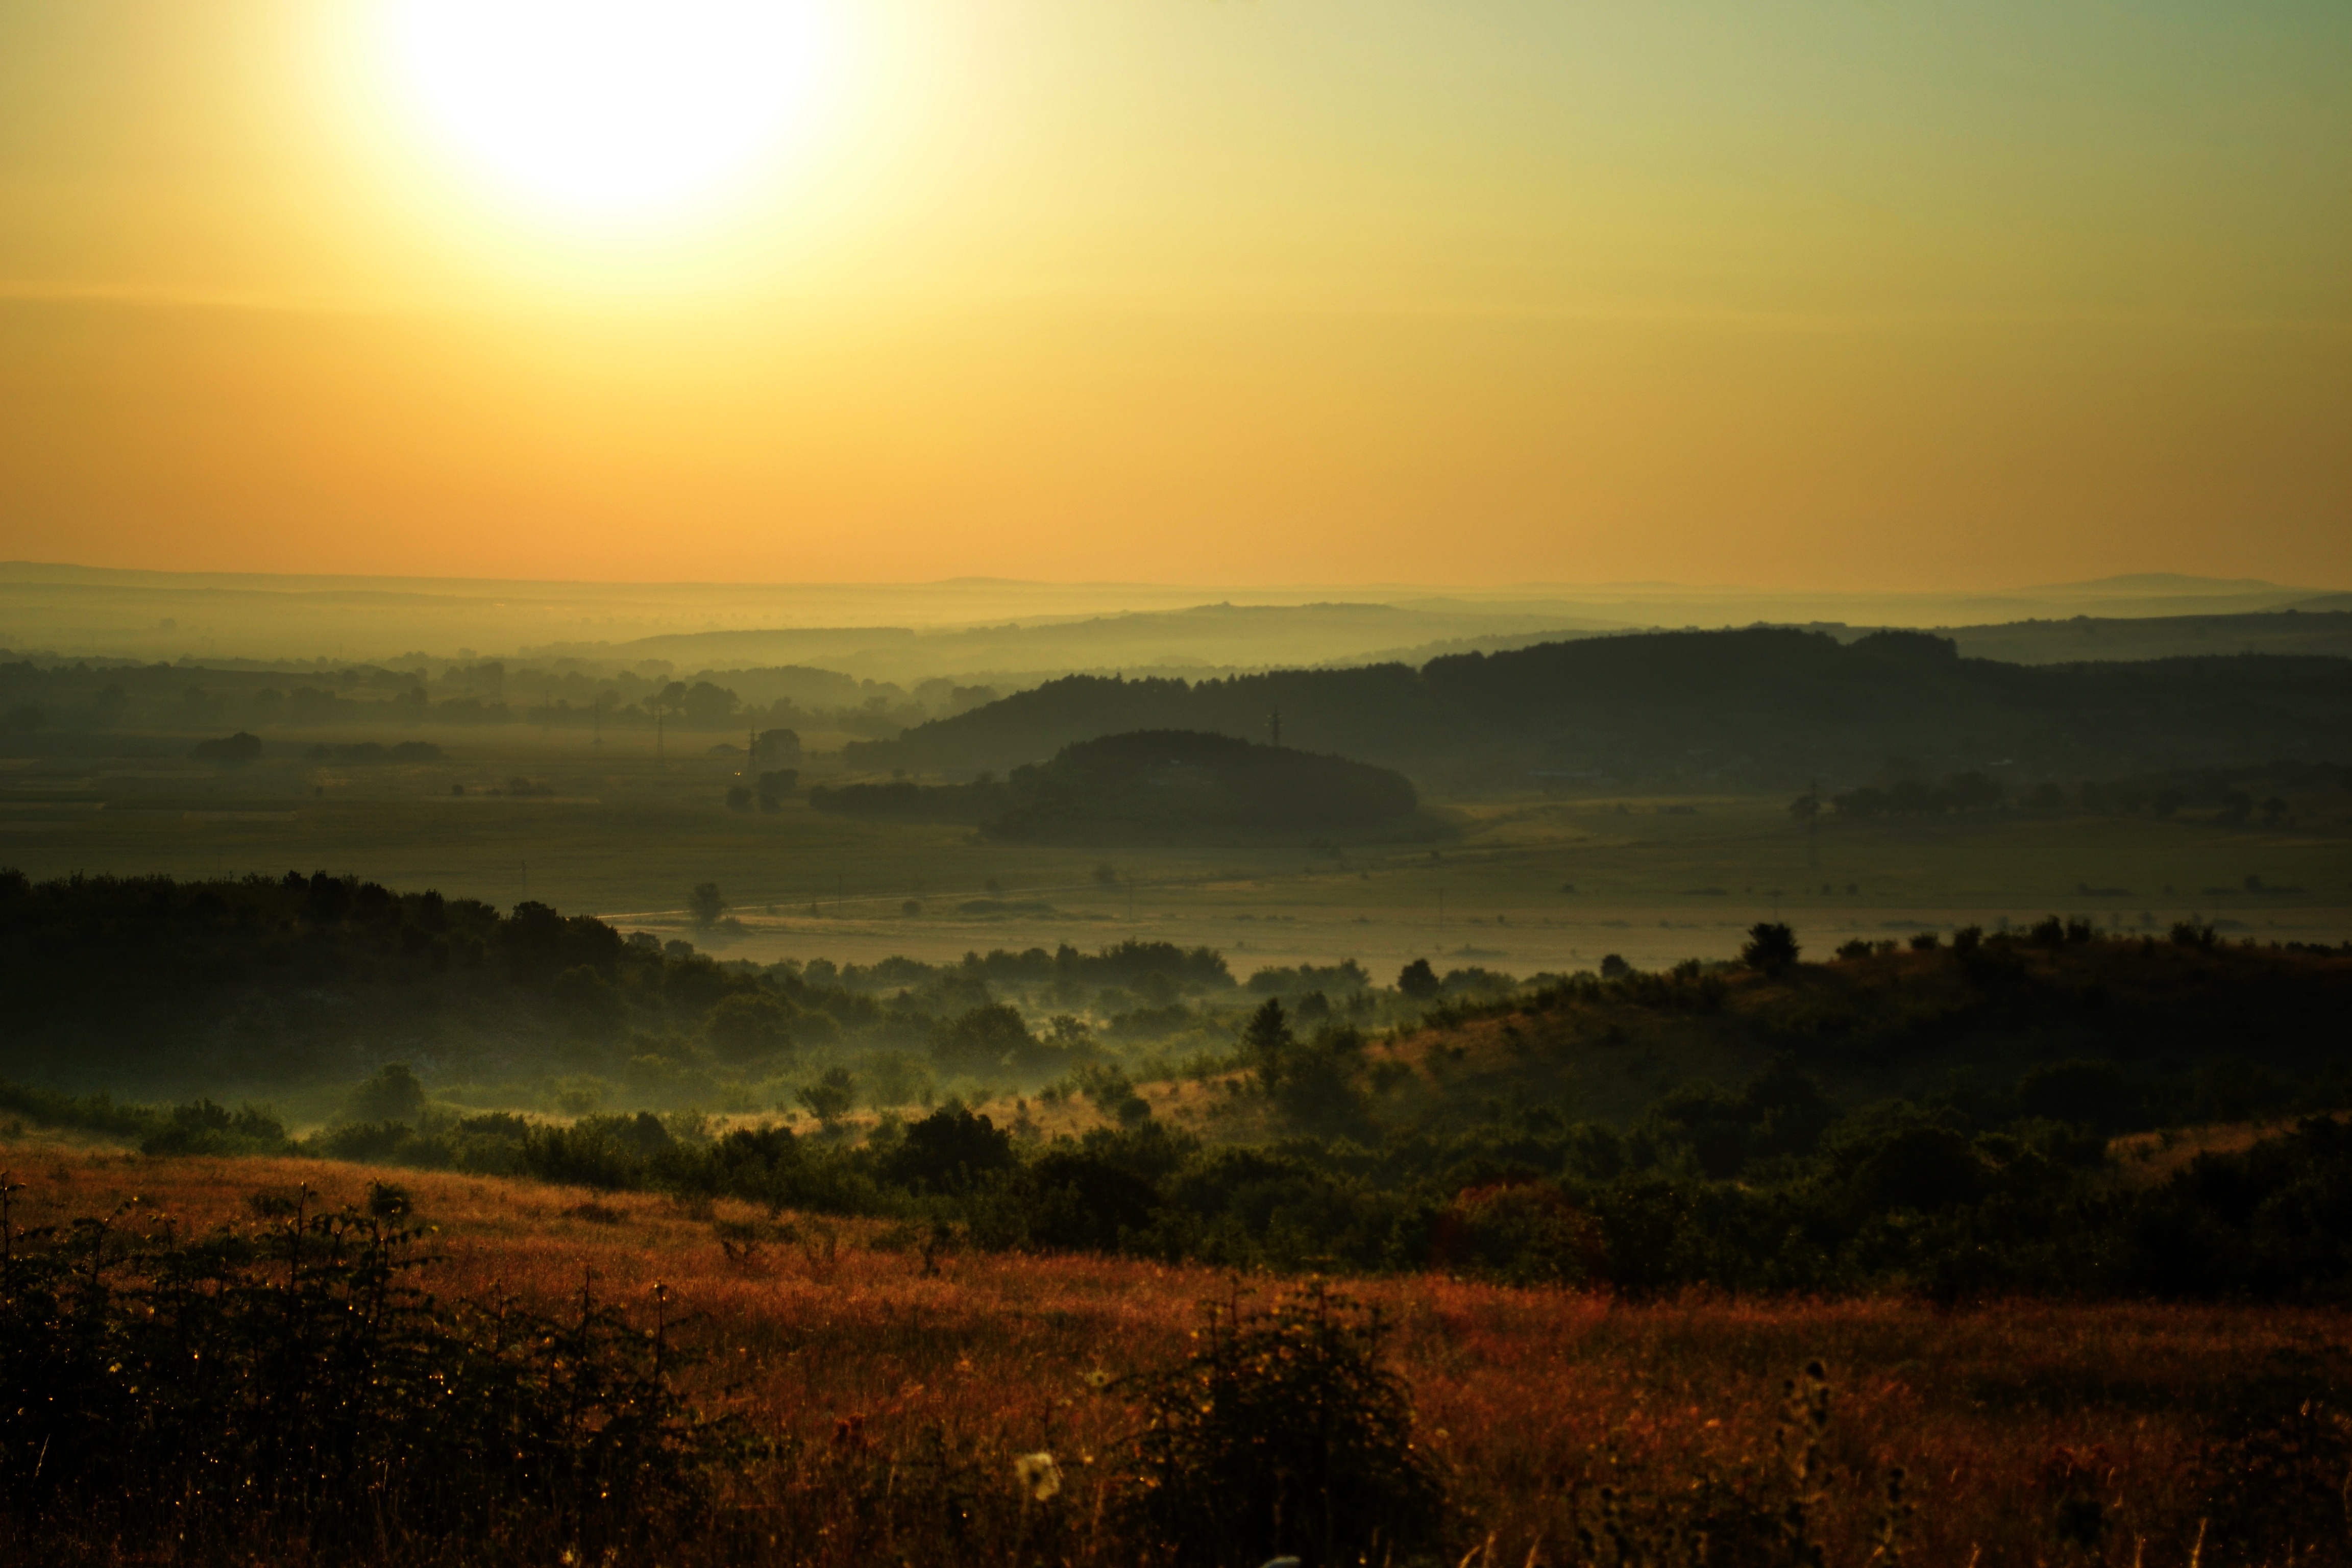
landscape, nature, horizon, mountain, cloud, sky, sun, sunrise, sunset, mist, field, prairie, sunlight, morning, hill, dawn, dusk, evening, autumn, infinity, freedom, savanna, plain, grassland, plateau, bulgaria, afterglow, rural area, strandja, sakar, natural environment, atmospheric phenomenon